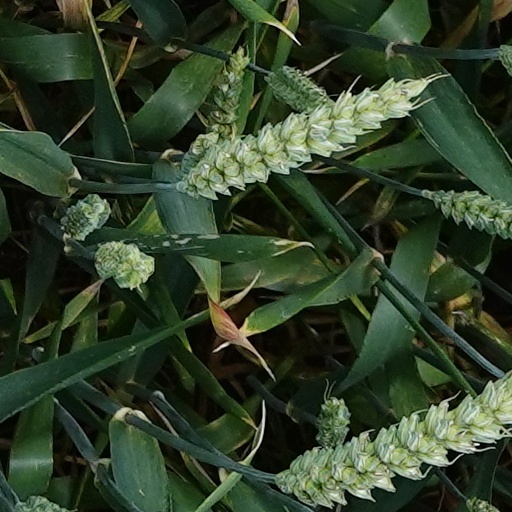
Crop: wheat